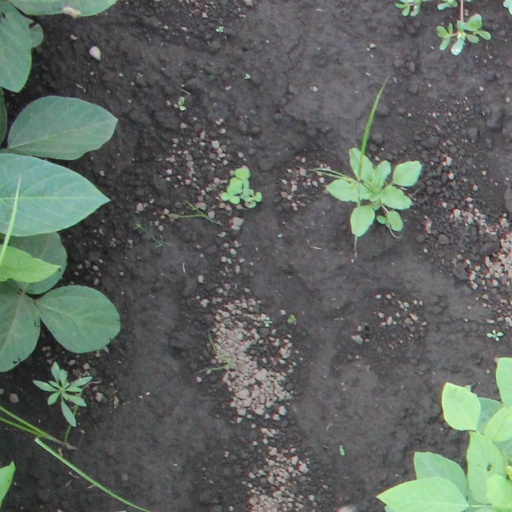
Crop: soybean